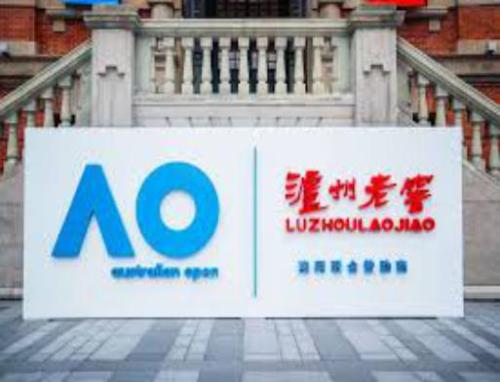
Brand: luzhoulaojiao-1
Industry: Food